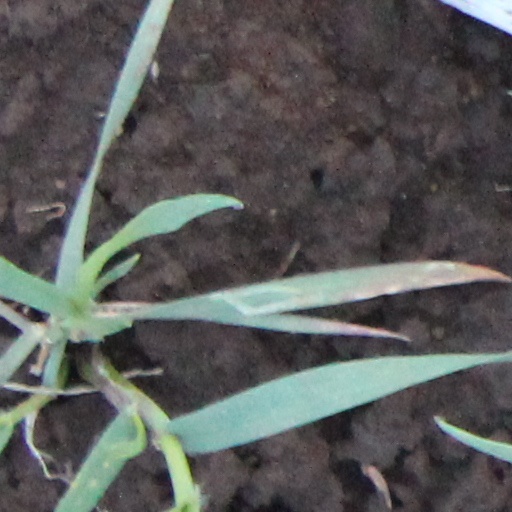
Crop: wheat